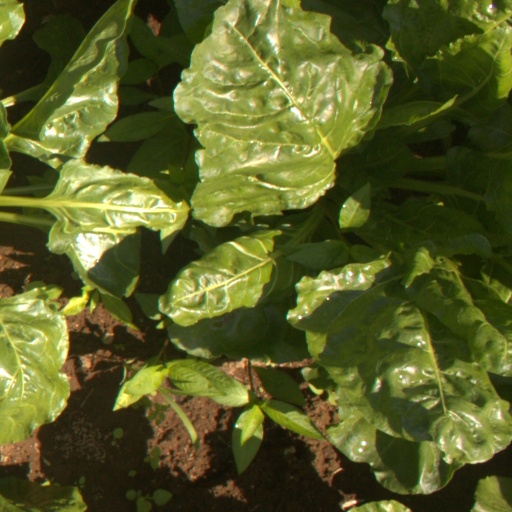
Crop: sugar beet